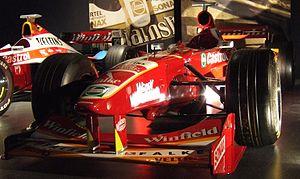
La Williams FW20 est la monoplace de Formule 1 engagée en championnat du monde de Formule 1 1998 par l'écurie Williams.